Claude C. Robinson

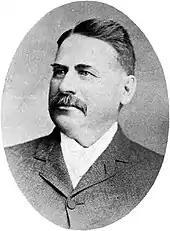
Black and white photo of a middle-aged man with a dark-haired moustache, wearing a suit jacket and white dress shirt

Claude Copeland Robinson was born on December 17, 1881, in Harriston, Ontario. His parents Thomas D. Robinson and Elizabeth Copeland, had one daughter and four sons, and moved the family to Winnipeg in 1888. The elder Robinson was a businessman in coal and lumber industries, and established the T. D. Robinson and Sons Coal Company.